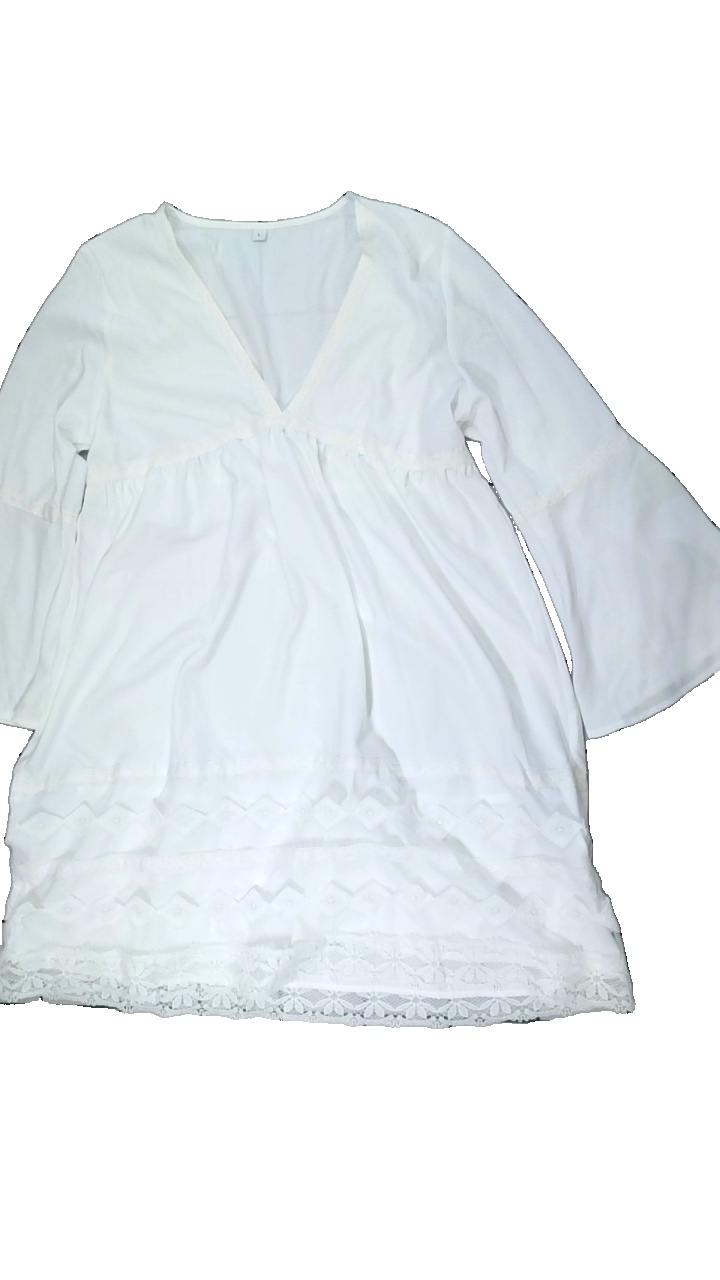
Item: Dress (Ladies)
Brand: Missing
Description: vit klänning med spets längst ner. fläckar fram och vid ärmarna
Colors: White
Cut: Regular, V-collar
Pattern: Lace
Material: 100% polyester
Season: Summer
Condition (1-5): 3
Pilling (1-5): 5
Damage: fläckar
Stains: Minor
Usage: Remake
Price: <50